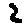
Label: 2